Ashleigh Gentle

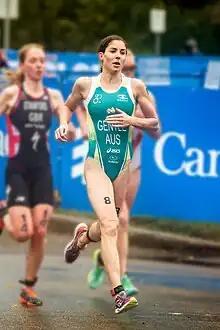
Ashleigh Gentle at the ITU World Triathlon Series in Edmonton in 2015

Ashleigh Gentle (born 25 February 1991) is an Australian triathlete who was selected as part of the team for the 2016 Summer Olympics in Rio de Janeiro. She took second overall in the 2017 ITU World Triathlon Series, her career best to date.